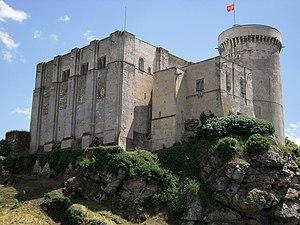
Château médiéval de Falaise (Normandie), lieu de naissance de Guillaume le Conquérant
Le roi d'Écosse Guillaume le Lion signe le traité de Falaise le 8 décembre 1174, alors qu'il est prisonnier d’Henri II Plantagenêt, dans la forteresse de Falaise. Il se reconnaît vassal du roi d’Angleterre, c’est donc la fin, sur le papier, de l’indépendance écossaise.
Cet article recense les monuments historiques de France classés en 1840, la première protection de ce type dans le pays.
Ce tableau présente la liste de tous les monuments historiques classés ou inscrits dans la ville de Falaise, Calvados, en France.
Falaise est une commune française, située dans le département du Calvados en région Normandie, peuplée de 8 186 habitants.